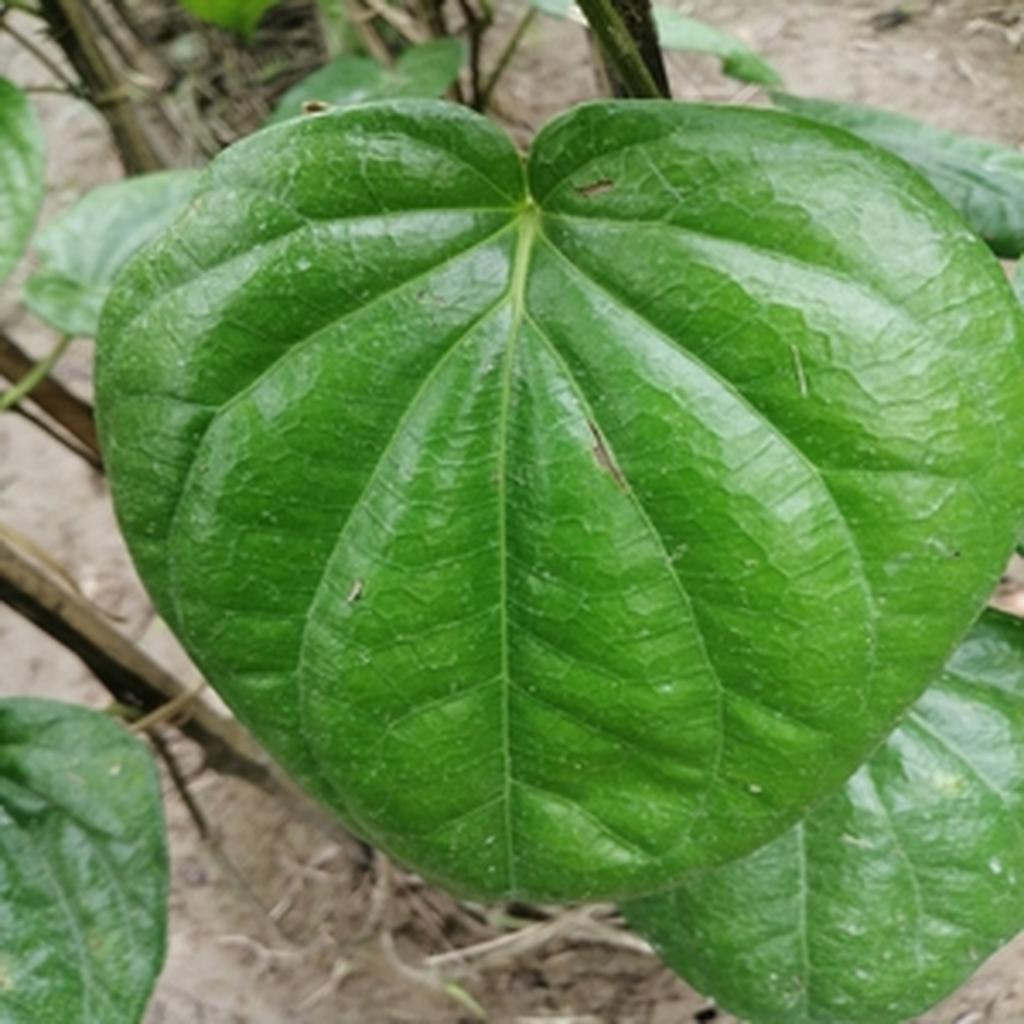
Label: Healthy_Leaf